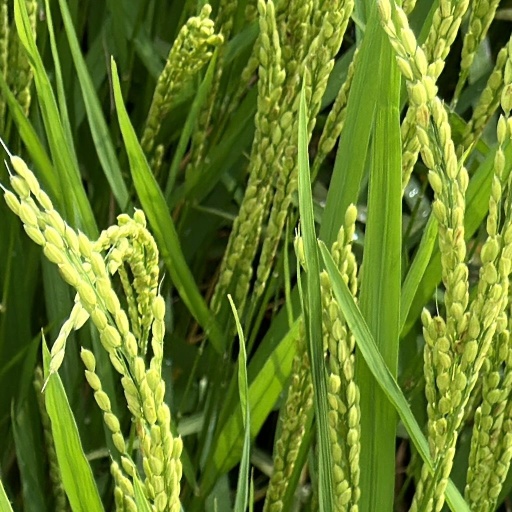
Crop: rice